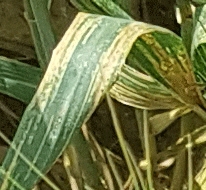
Label: Wheat___Yellow_Rust